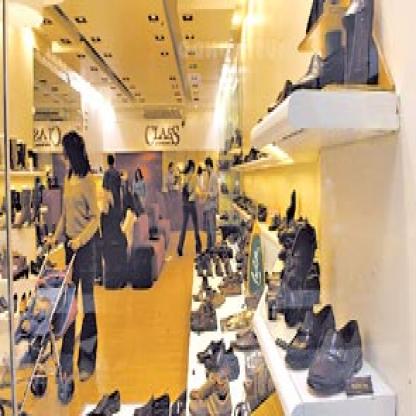
Scene: Indoor